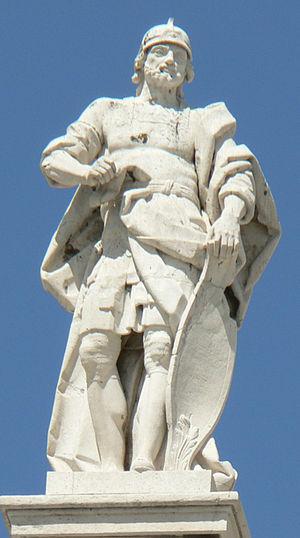
Statue de Alarico II, roi wisigoth, sur la balustrade du Palais Royal de Madrid.